Rania Zaghir

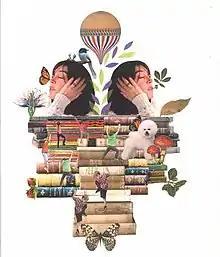
The World of Anaelle De Boulogne.

in Beirut, Lebanon, to Syrian parents who emigrated to Lebanon in 1960. Aged ten, she moved with her family to Syria, escaping the Lebanese civil war; there, she met her grandmother K. Rustom, who grew apple orchids, the inspiration for her book "Sisi Malaket Talbas Kharofan Wa Dodatayn". Zaghir refers to her childhood years as happy despite the ongoing civil war. Her home life was characterized by strong family ties.